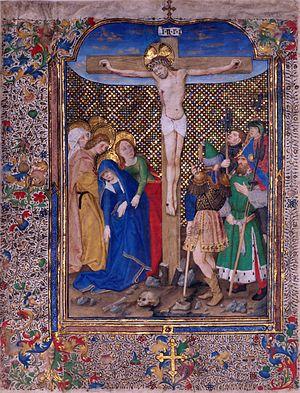
Antoine de Lonhy est un peintre, enlumineur et peintre-verrier du XVᵉ siècle d'origine bourguignone, actif entre 1446 et 1490. Il est cité pour la première fois sous le nom d'« Anthoine de Loigney », ce qui peut le faire naître dans une des deux villes du département actuel de Saône-et-Loire, Lugny-lès-Charolles ou Lugny près de Mâcon